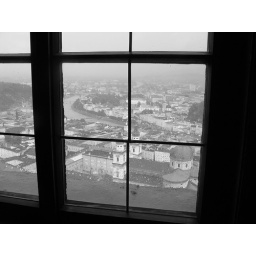
View from a castle window in Salzburg